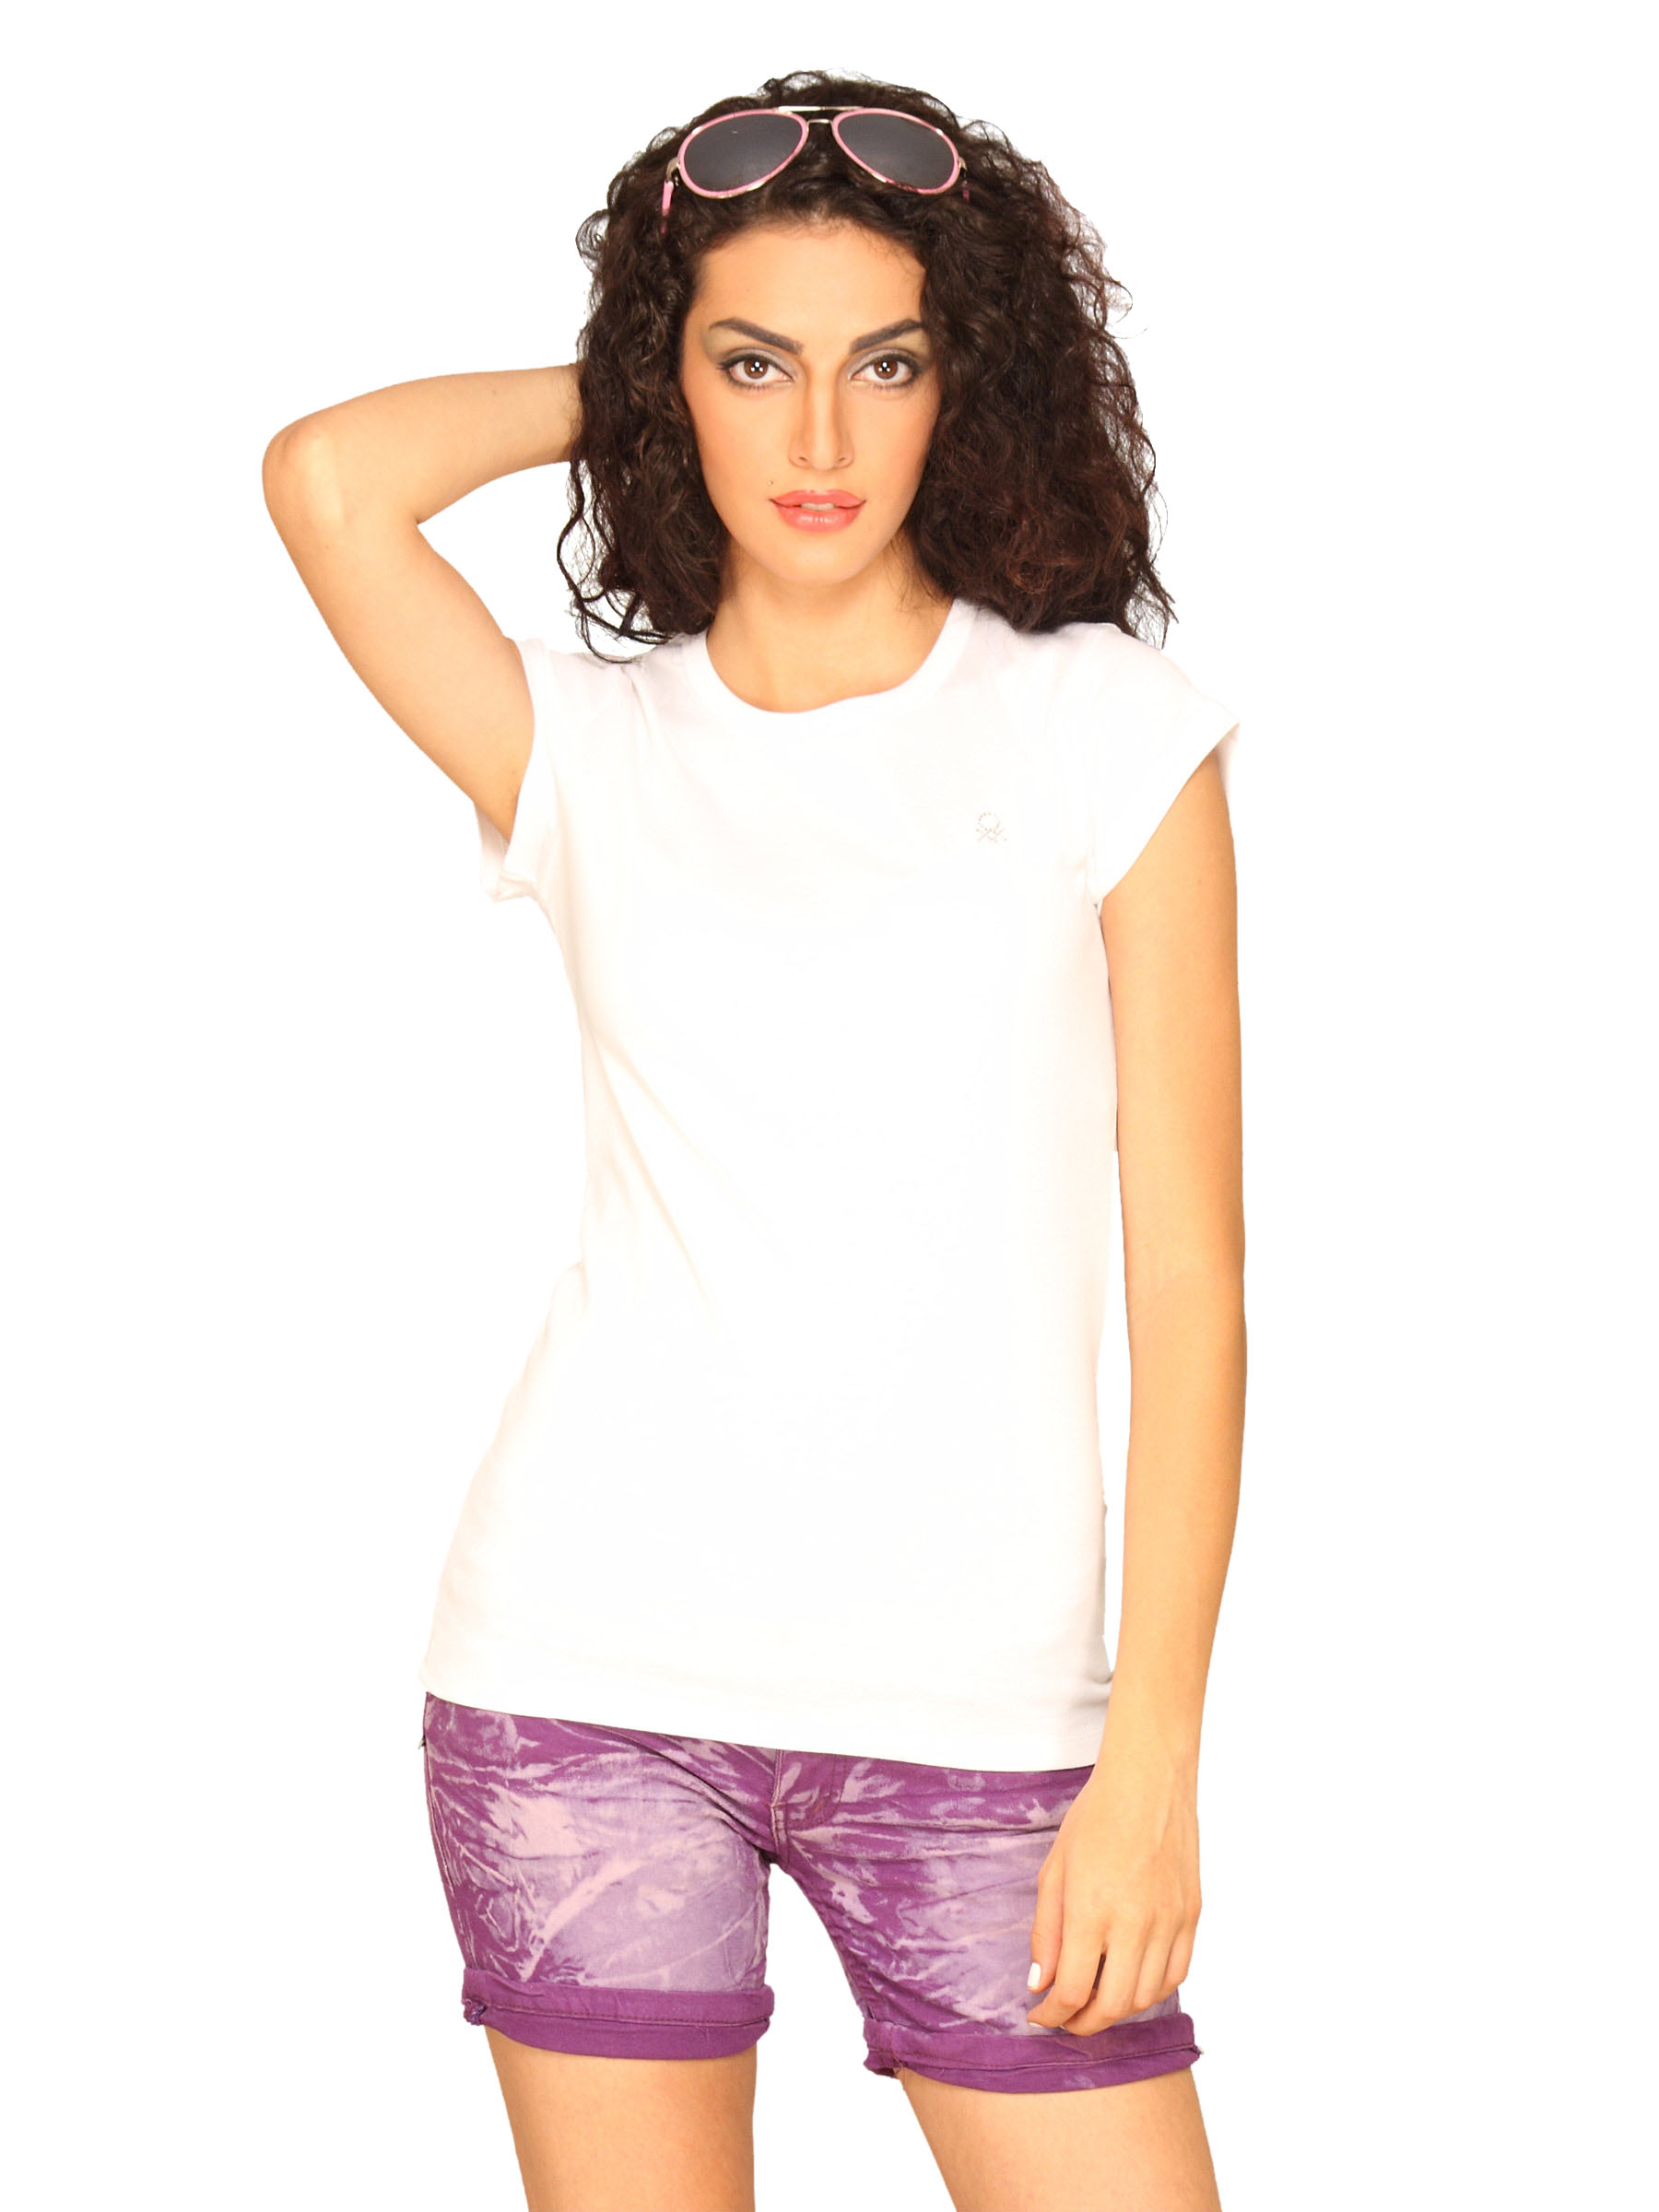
UCB Women's Basic Round Neck White T-shirt
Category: Apparel / Topwear / Tshirts
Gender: Women
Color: White
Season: Summer 2011
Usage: Casual